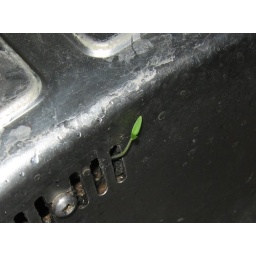
A plant took root and started growing in our kitchen sink overflow.